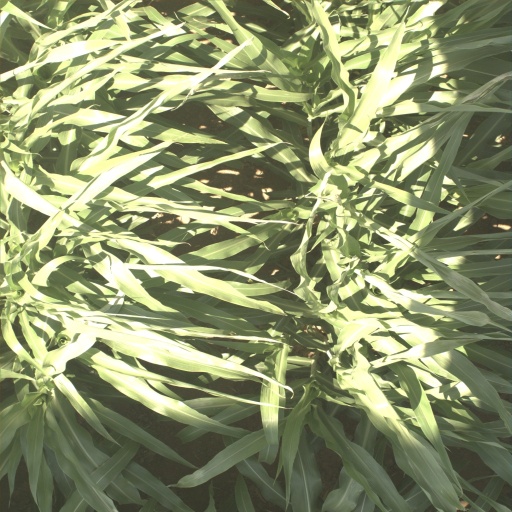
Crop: sorghum